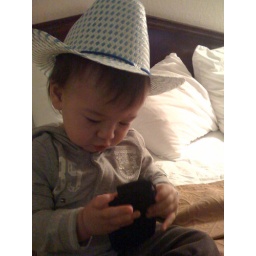
yee haw! i'm the new cow boy in the hood.